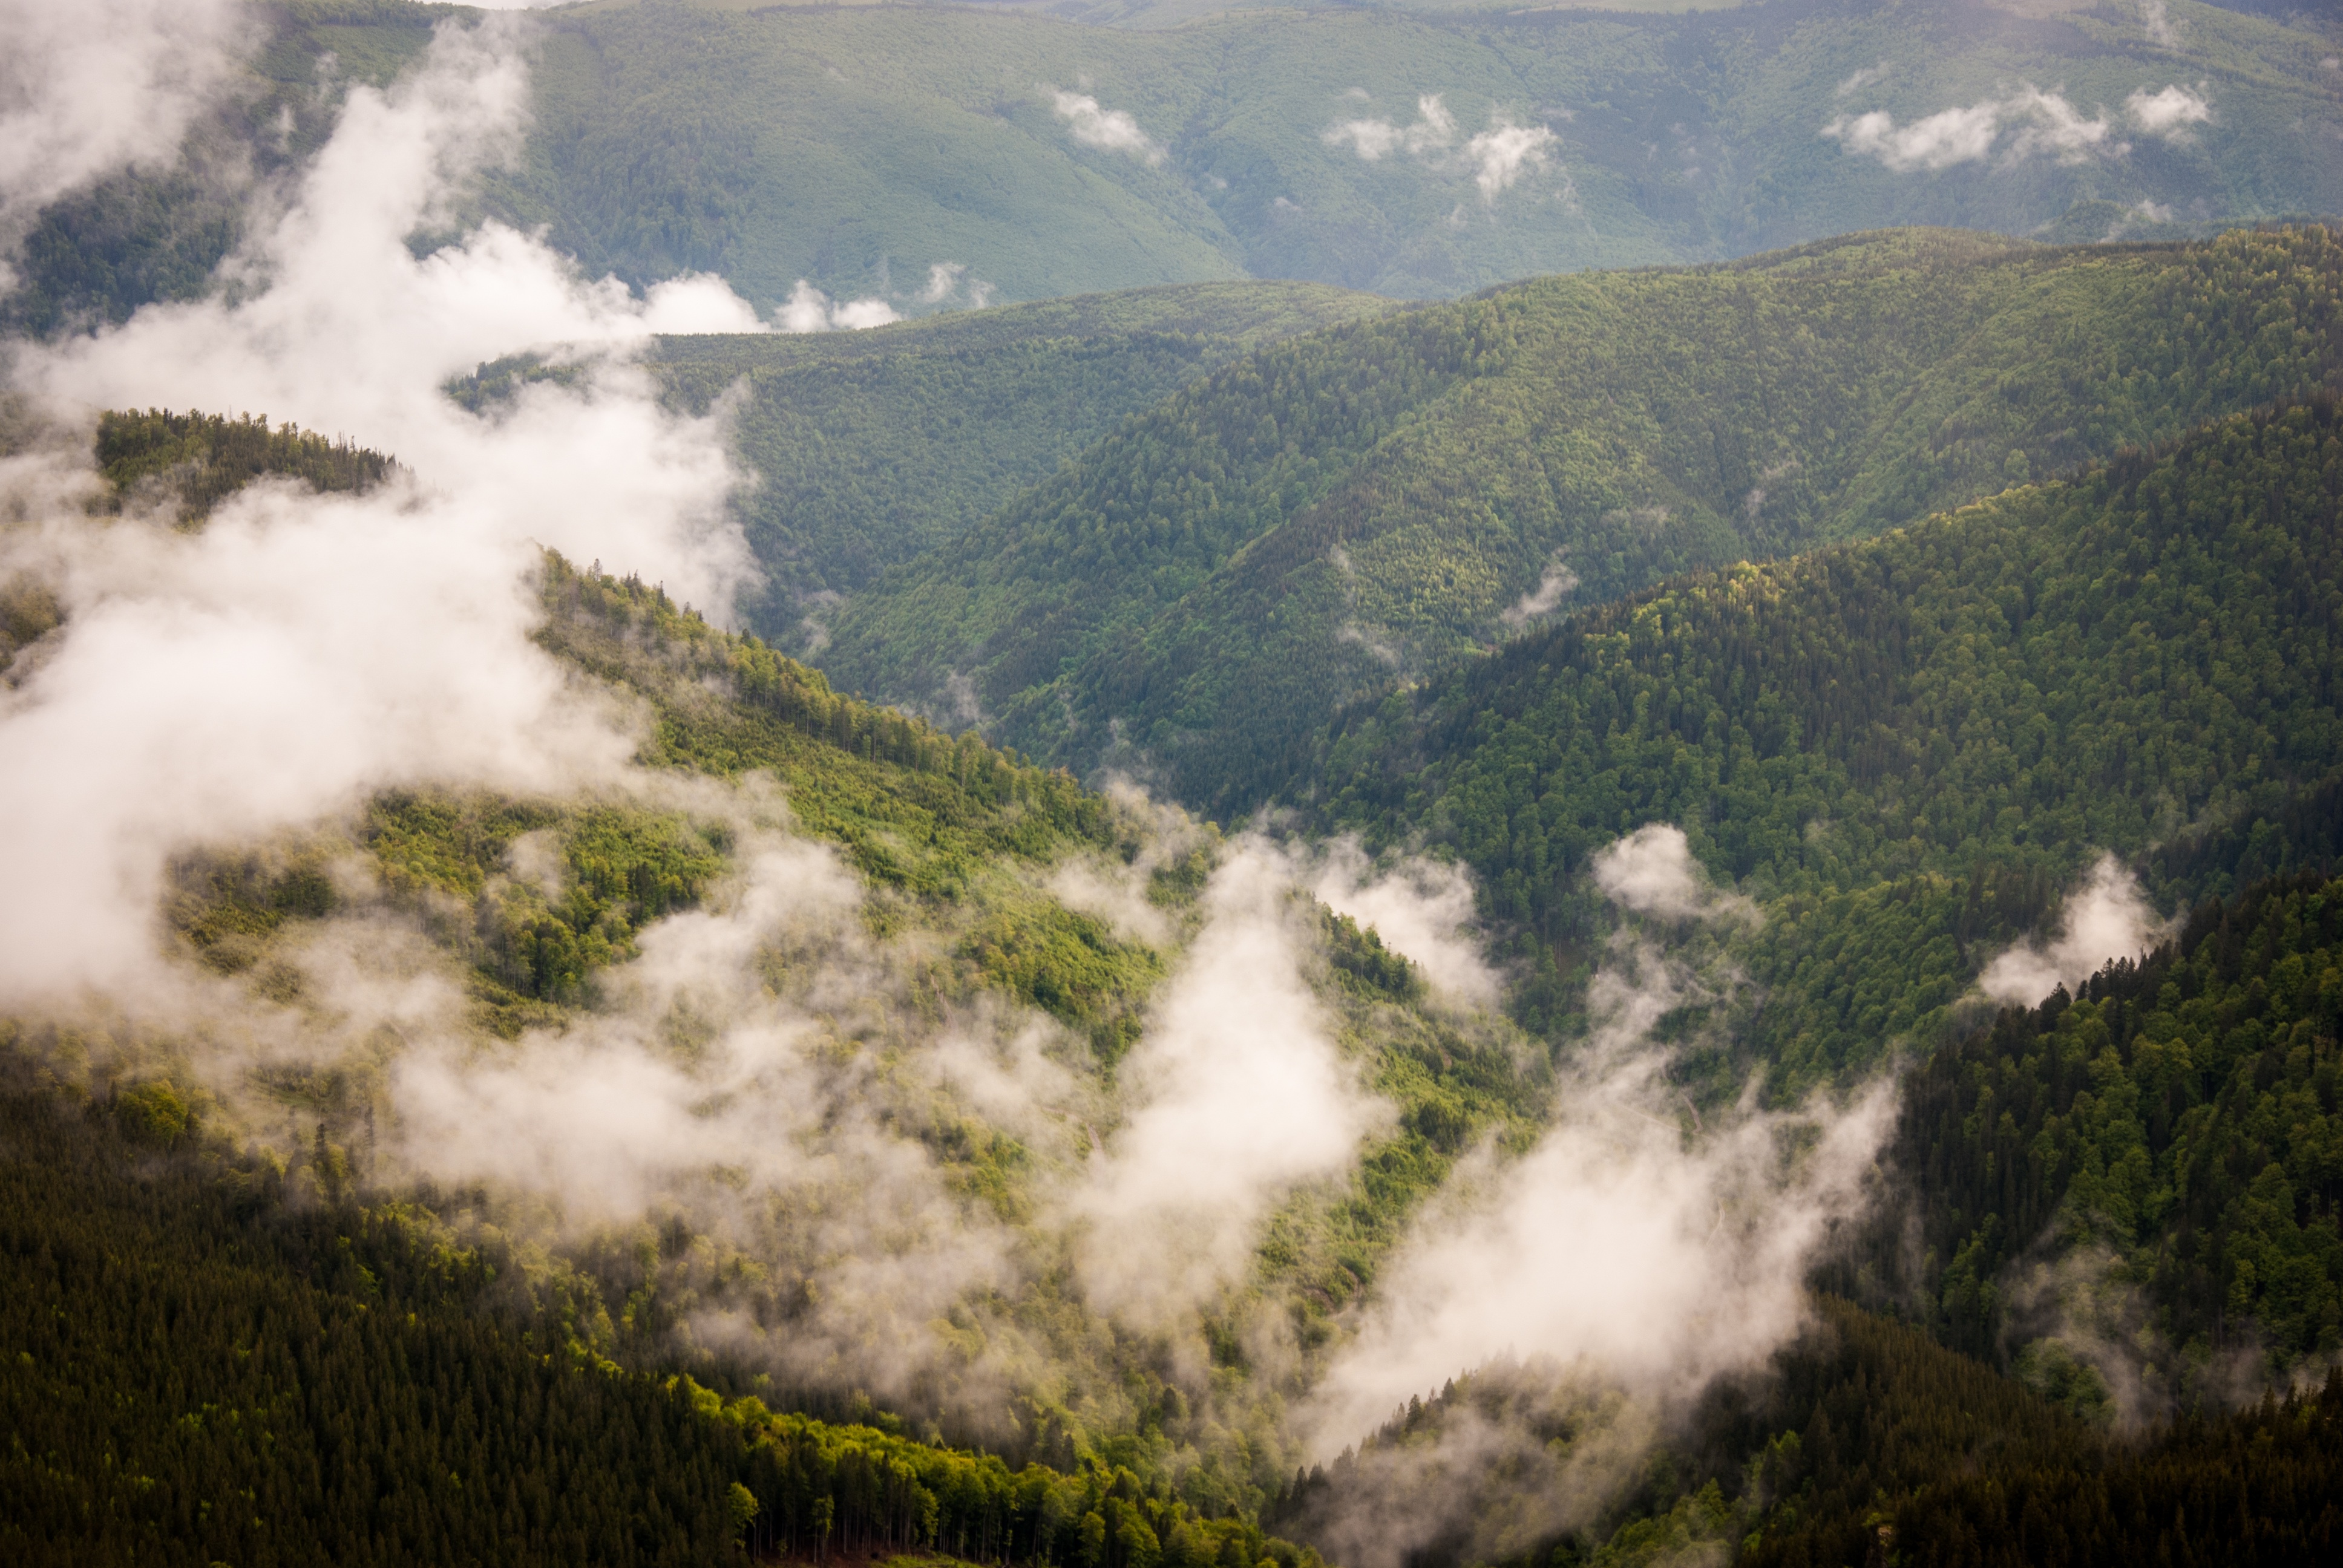
landscape, nature, forest, wilderness, mountain, cloud, mist, hill, valley, mountain range, ridge, plateau, landform, aerial photography, mountain pass, geographical feature, atmospheric phenomenon, mountainous landforms